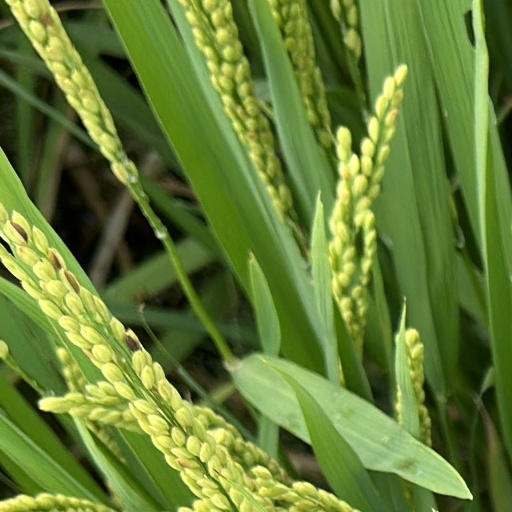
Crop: rice